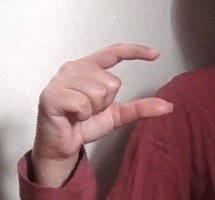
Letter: dal